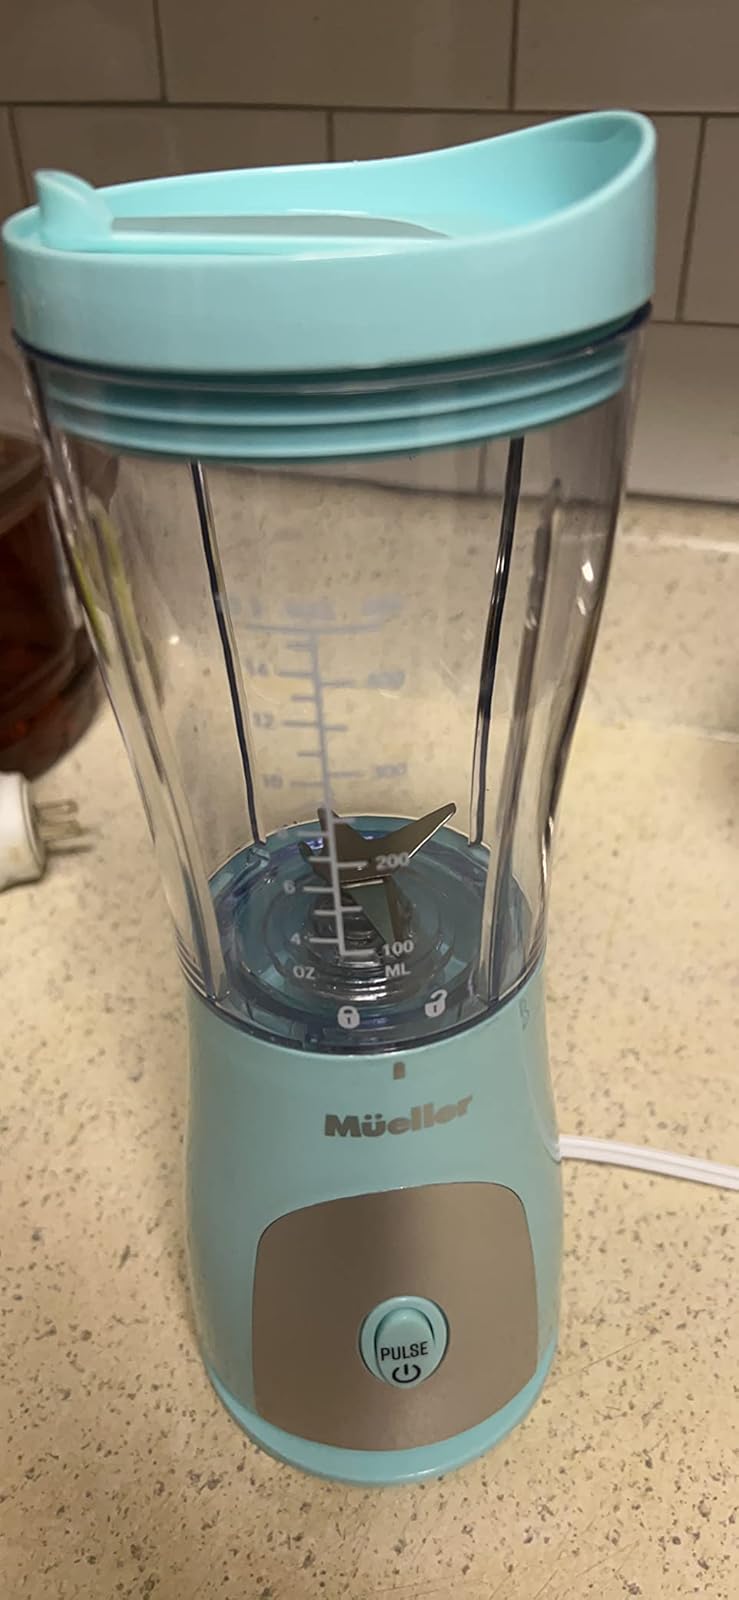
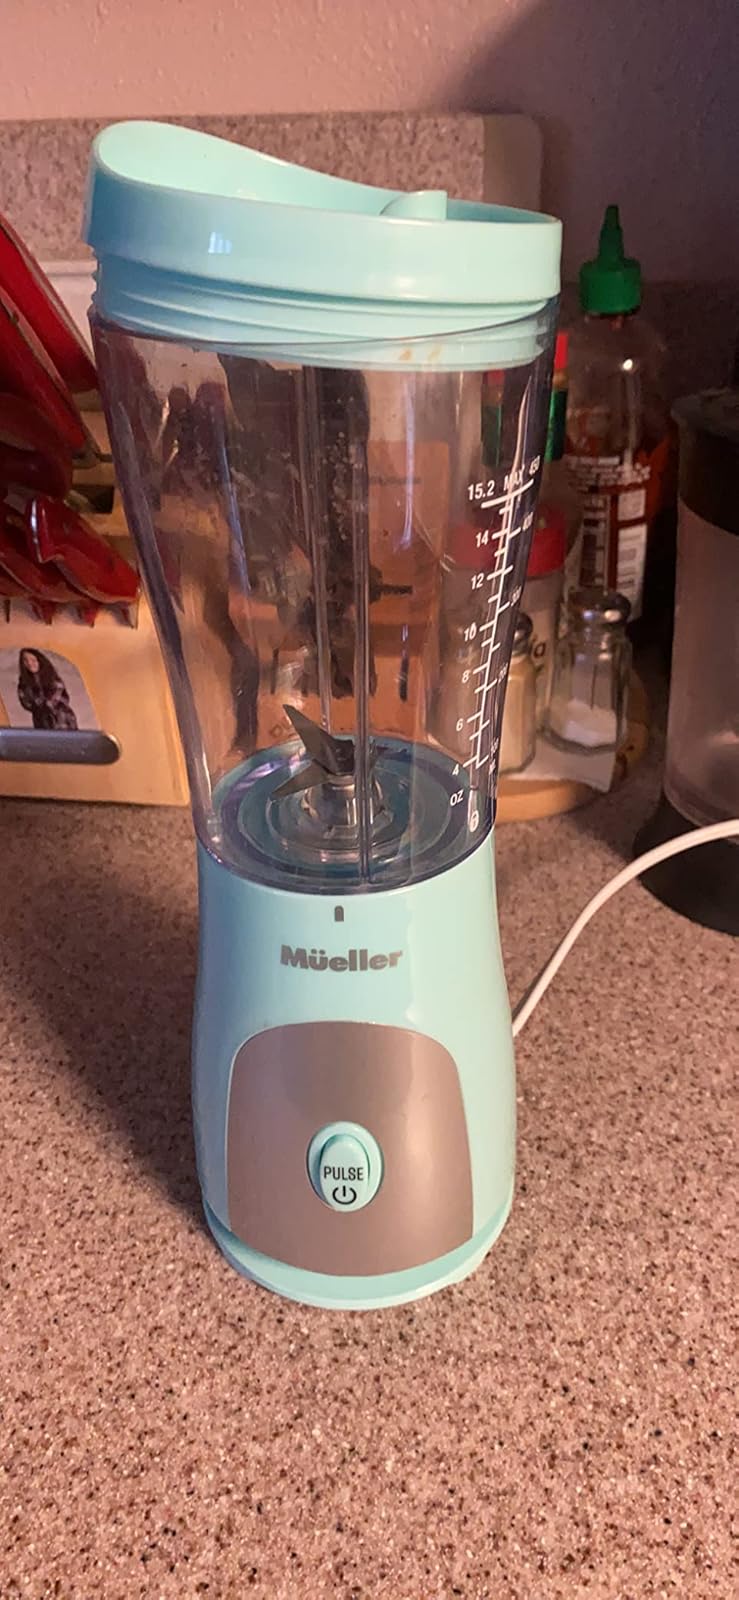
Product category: items_blender
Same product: yes